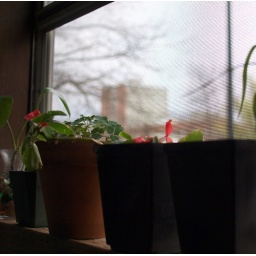
flowers in the window